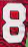
Number: 8